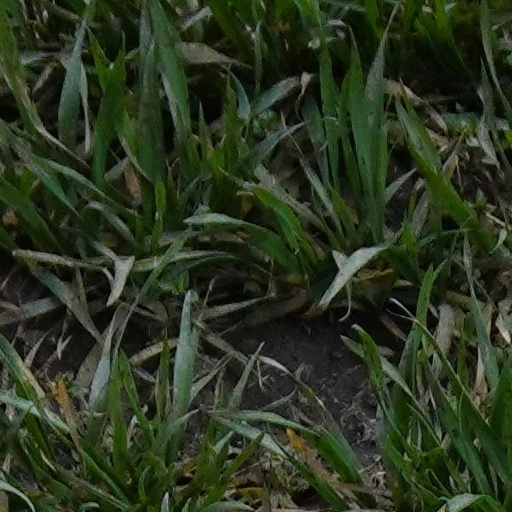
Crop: wheat